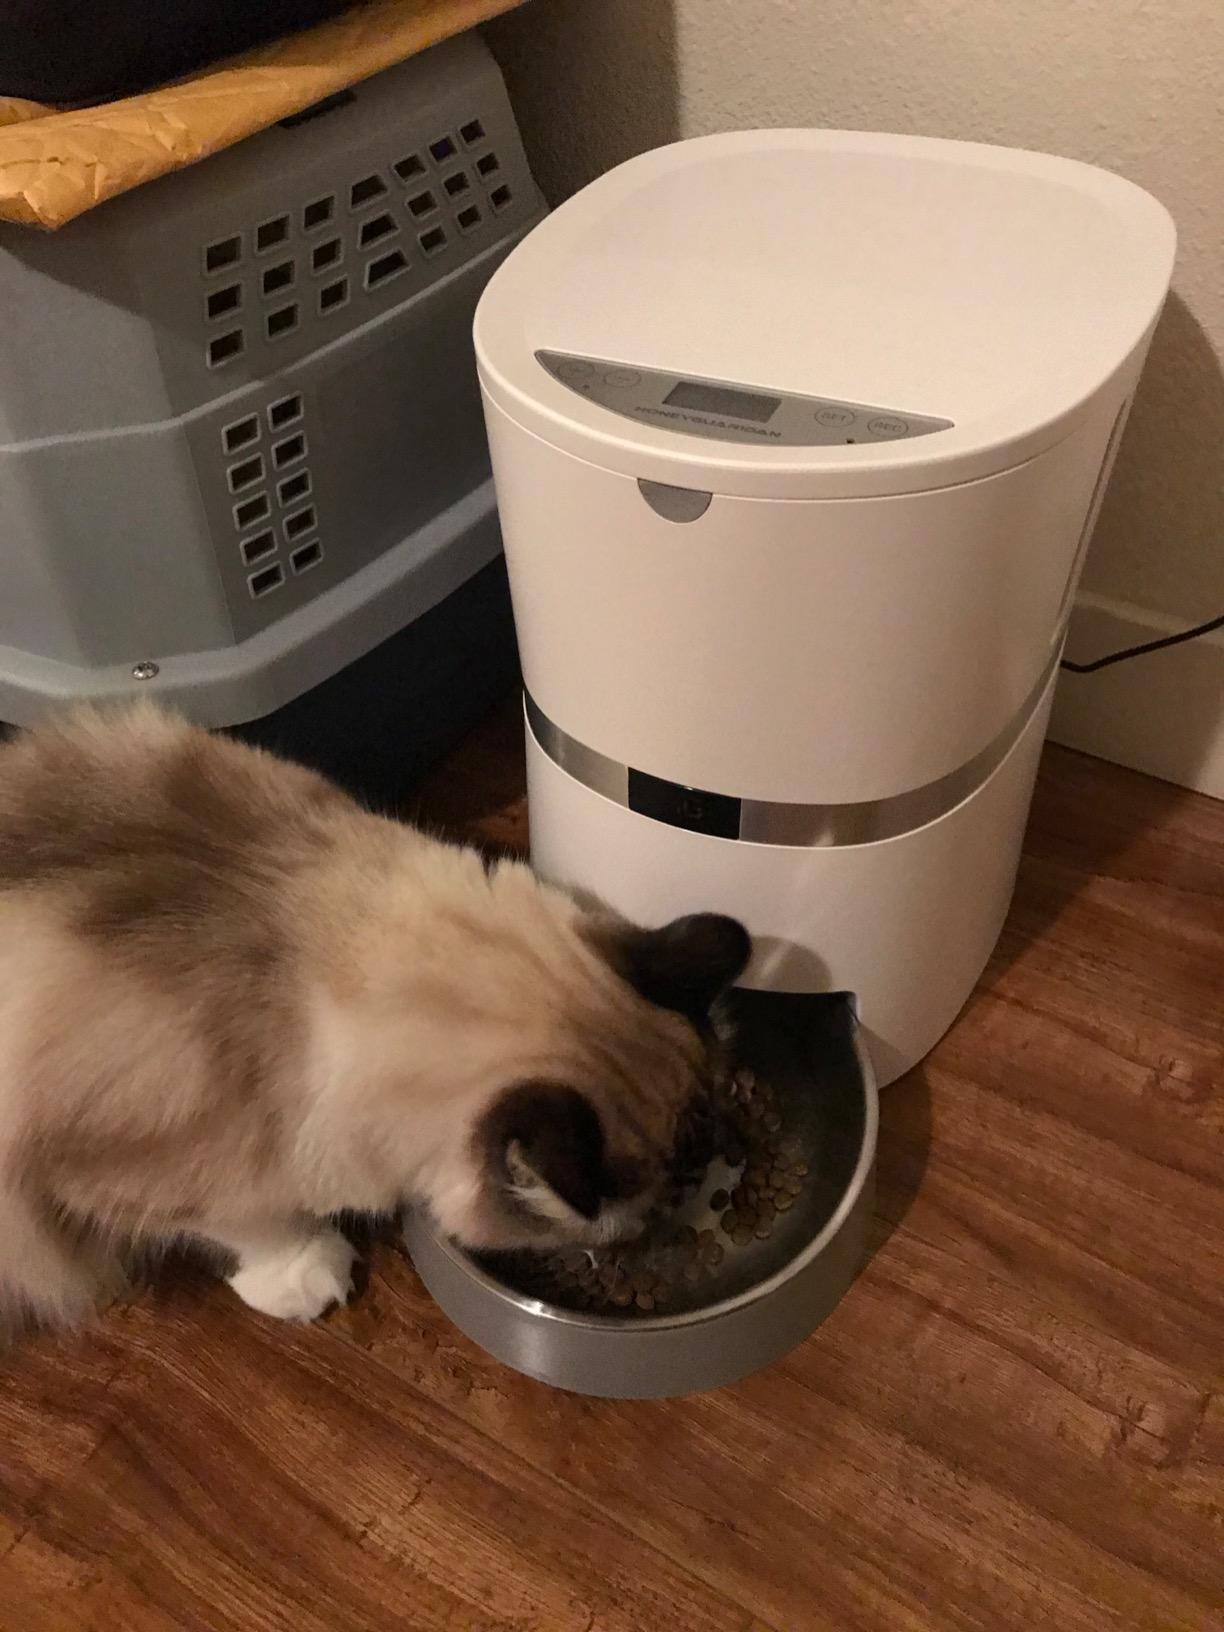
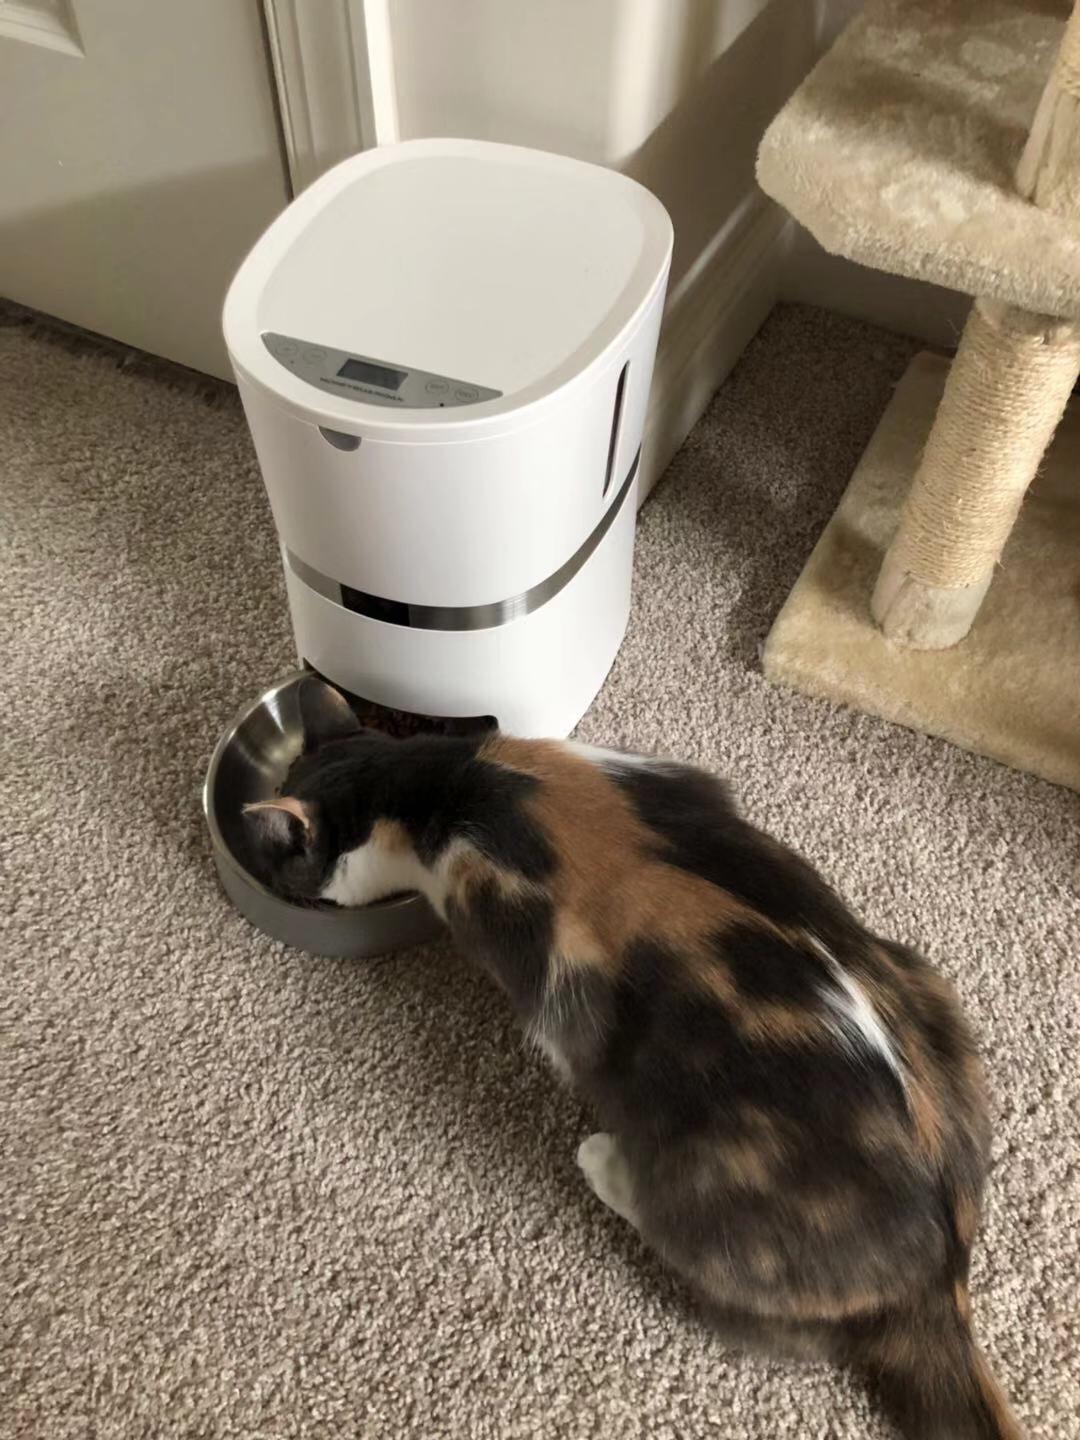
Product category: items_feeder
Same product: yes